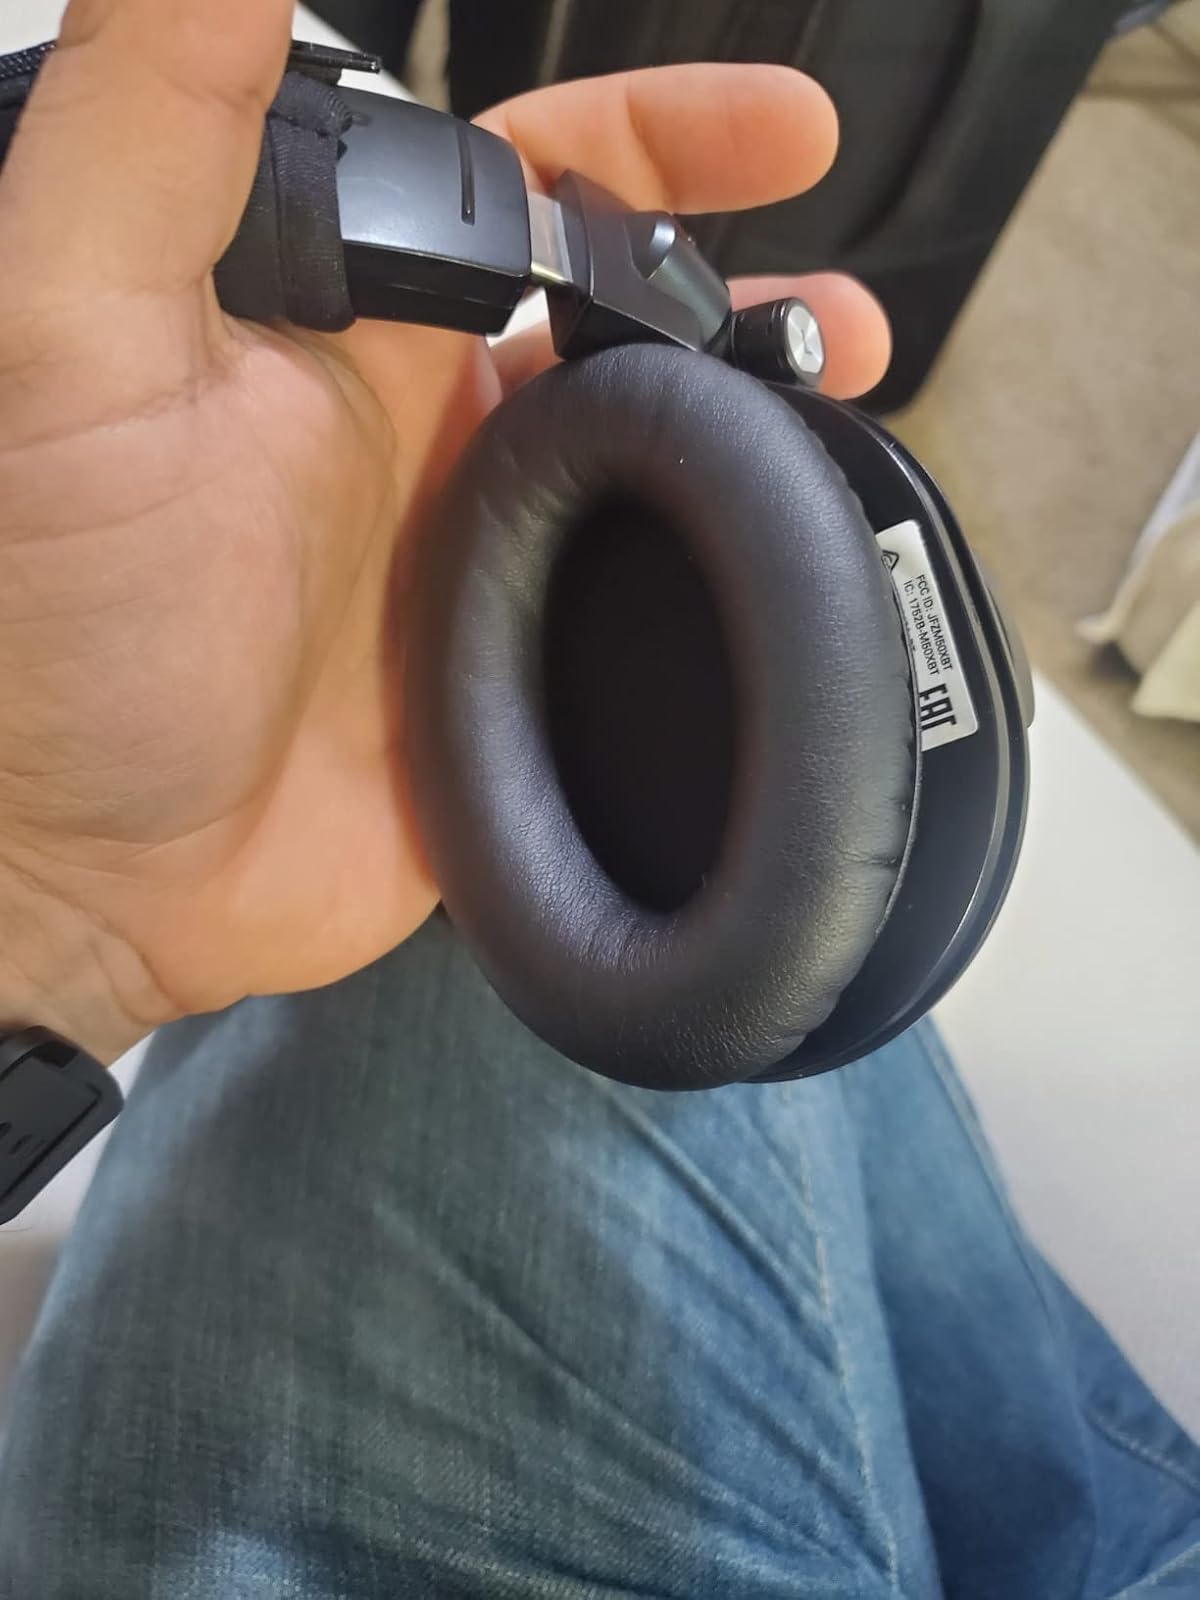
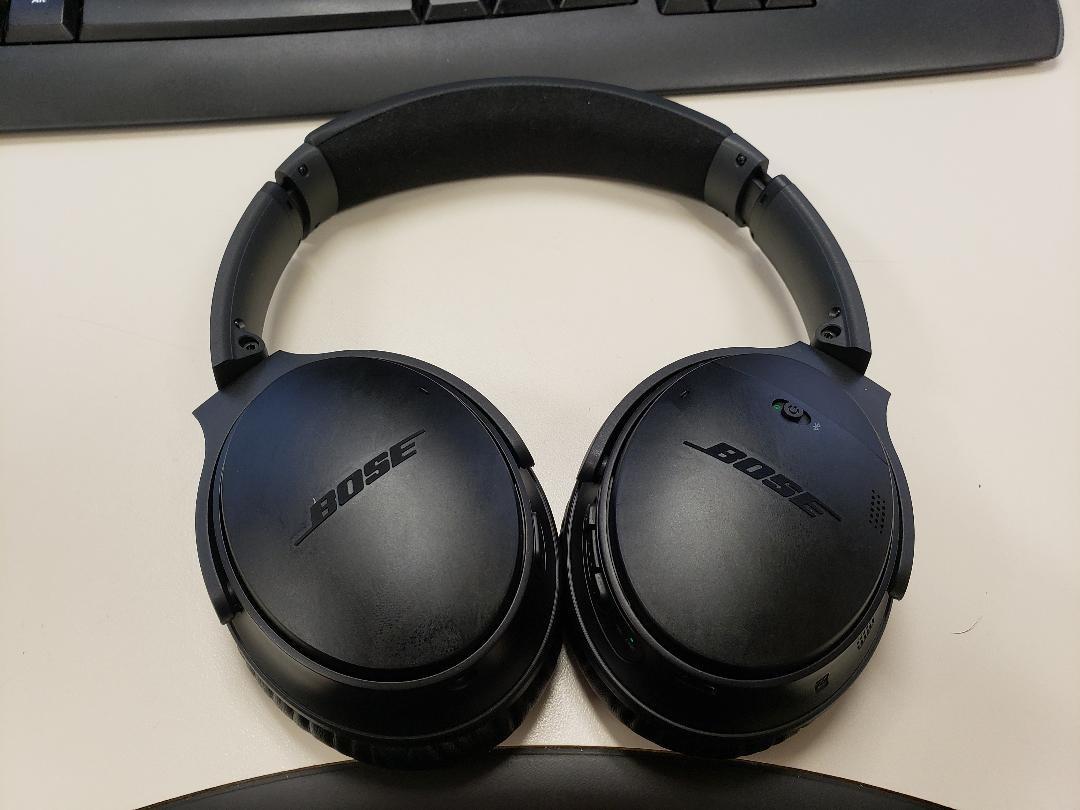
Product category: headphones
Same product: no